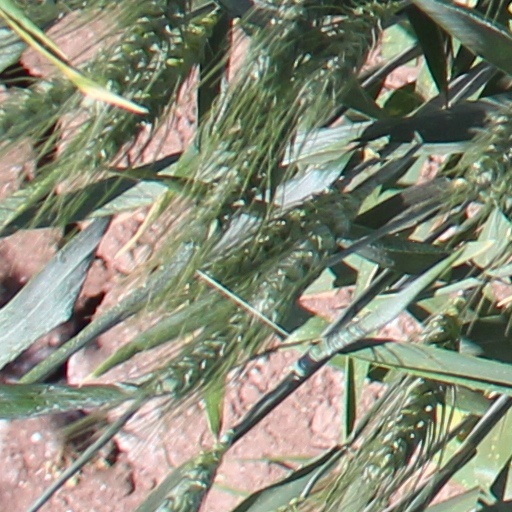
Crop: wheat